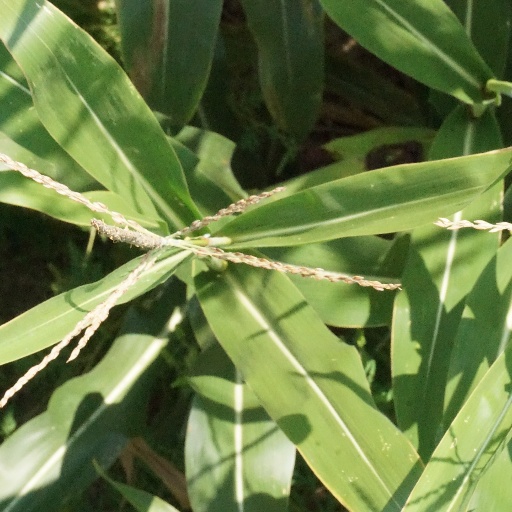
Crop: maize; corn